WBGU-TV

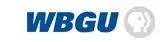
Former WBGU-TV logo

Today, WBGU-TV broadcasts to nineteen counties in northwestern and west central Ohio including the markets of Toledo and Lima. With most attic antennas, WBGU's signal can be tuned in as far west as Fort Wayne and as far north as central Lenawee County, Michigan. During tropospheric conditions, it can be seen as far north as Melvindale, Michigan, away with a very advanced indoor antenna.